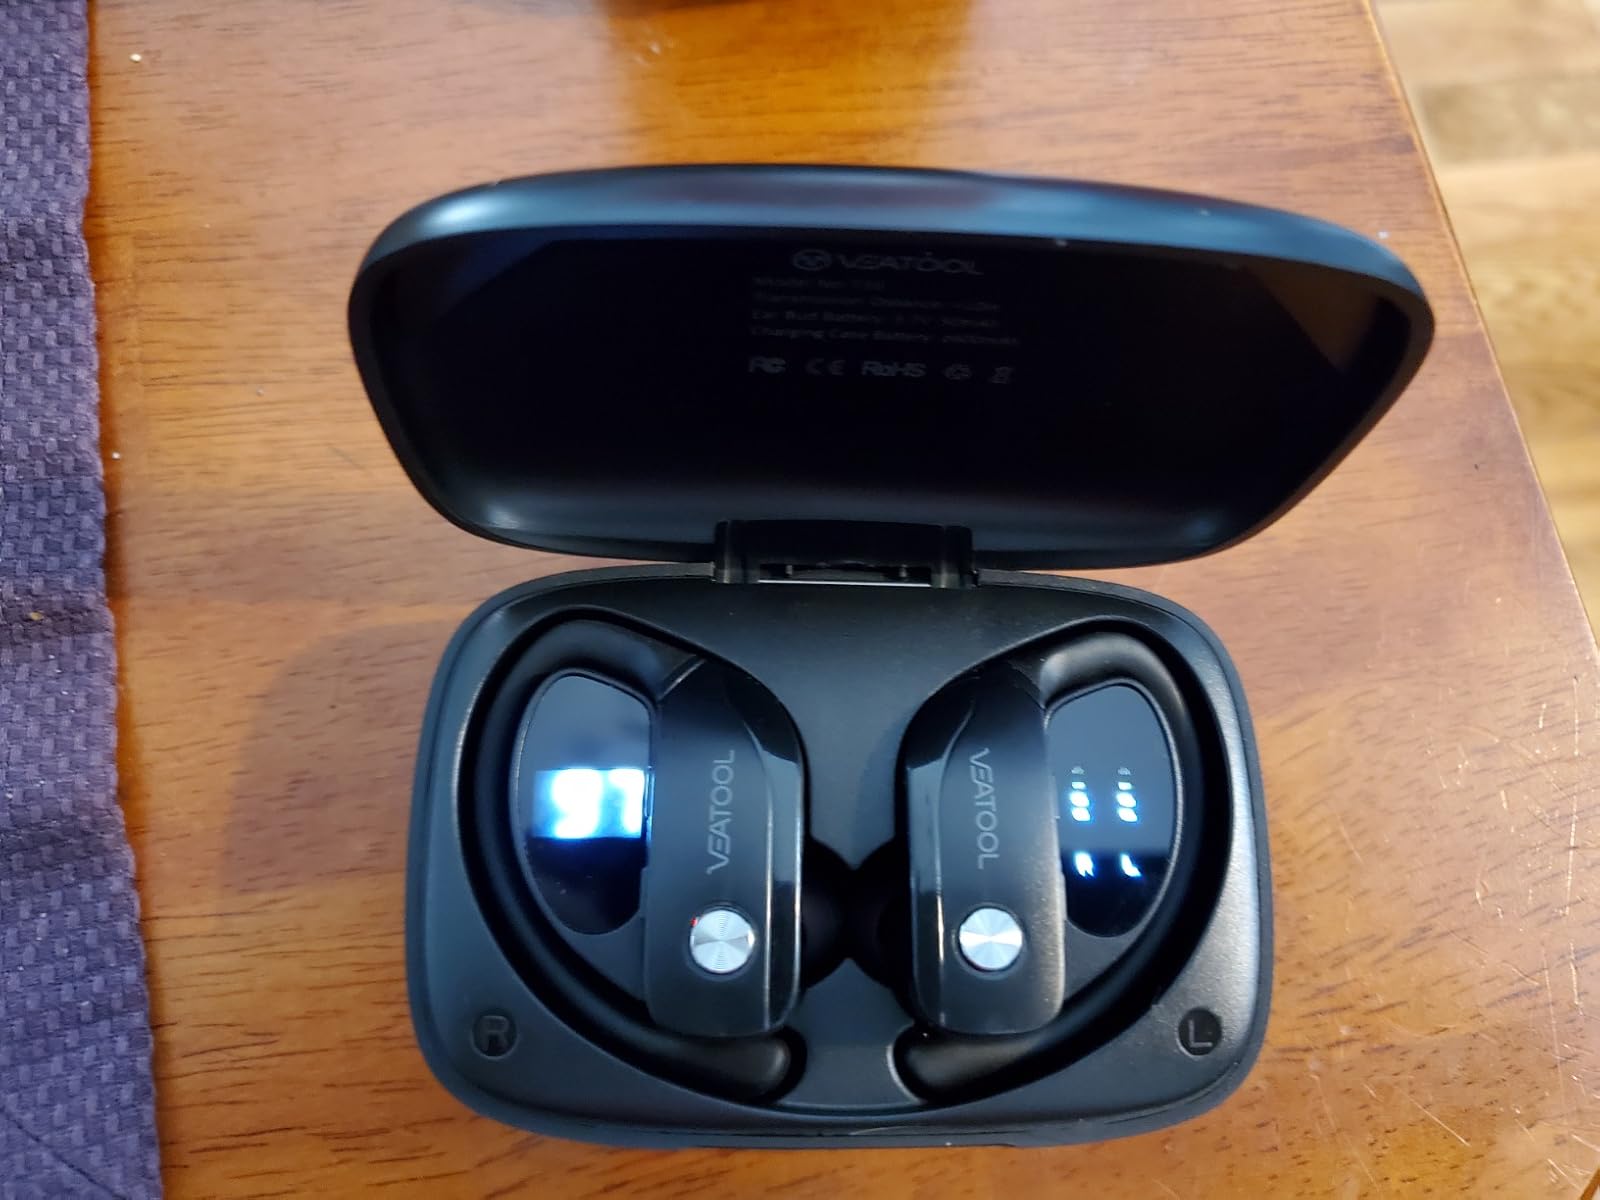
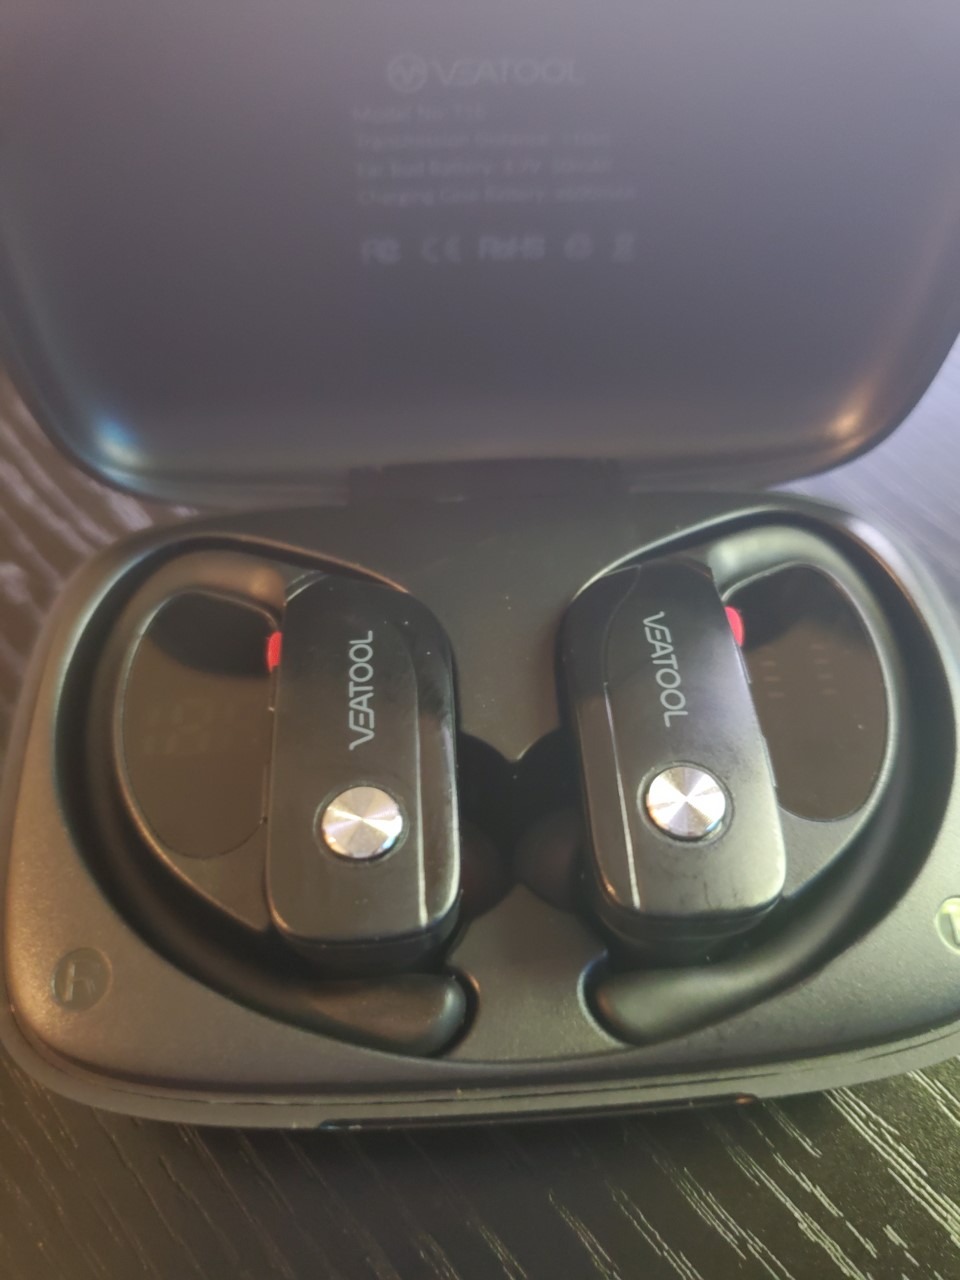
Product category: earbuds
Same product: yes